Multiphase flow

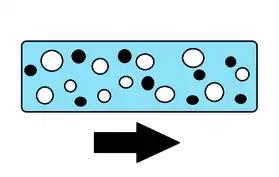
Sketch of multiphase flow in an oil pipe, where the continuous phase is the liquid (blue) carrying smaller particles. Gas (white) and oil particles (black) are in a disperse phase.

In fluid mechanics, multiphase flow is the simultaneous flow of materials with two or more thermodynamic phases. Virtually all processing technologies from cavitating pumps and turbines to paper-making and the construction of plastics involve some form of multiphase flow. It is also prevalent in many natural phenomena.